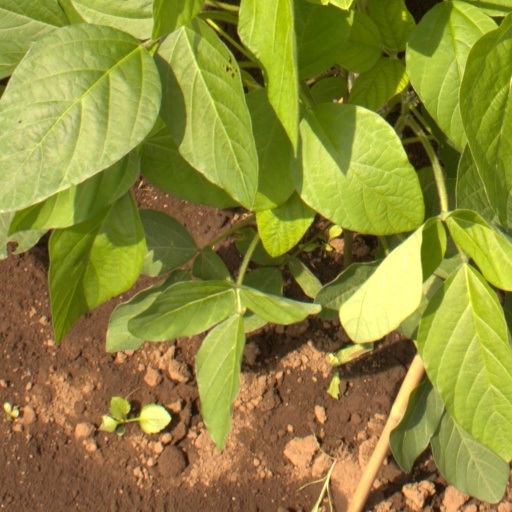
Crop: soybean